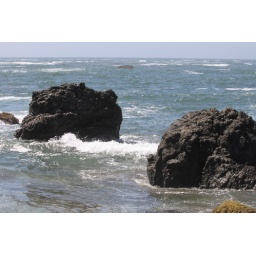
2 rocks in the ocean